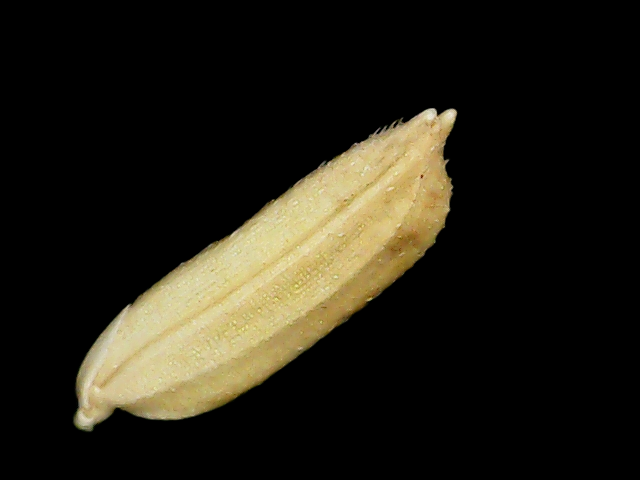
Rice variety: Bd30